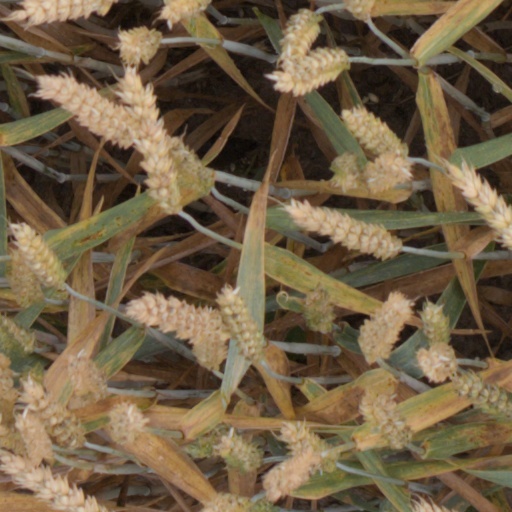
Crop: wheat